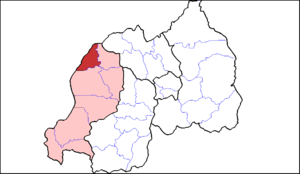
Le district de Rubavu est l'un des cinq districts de la province de l'Ouest du Rwanda. Son chef-lieu est la ville de Gisenyi.